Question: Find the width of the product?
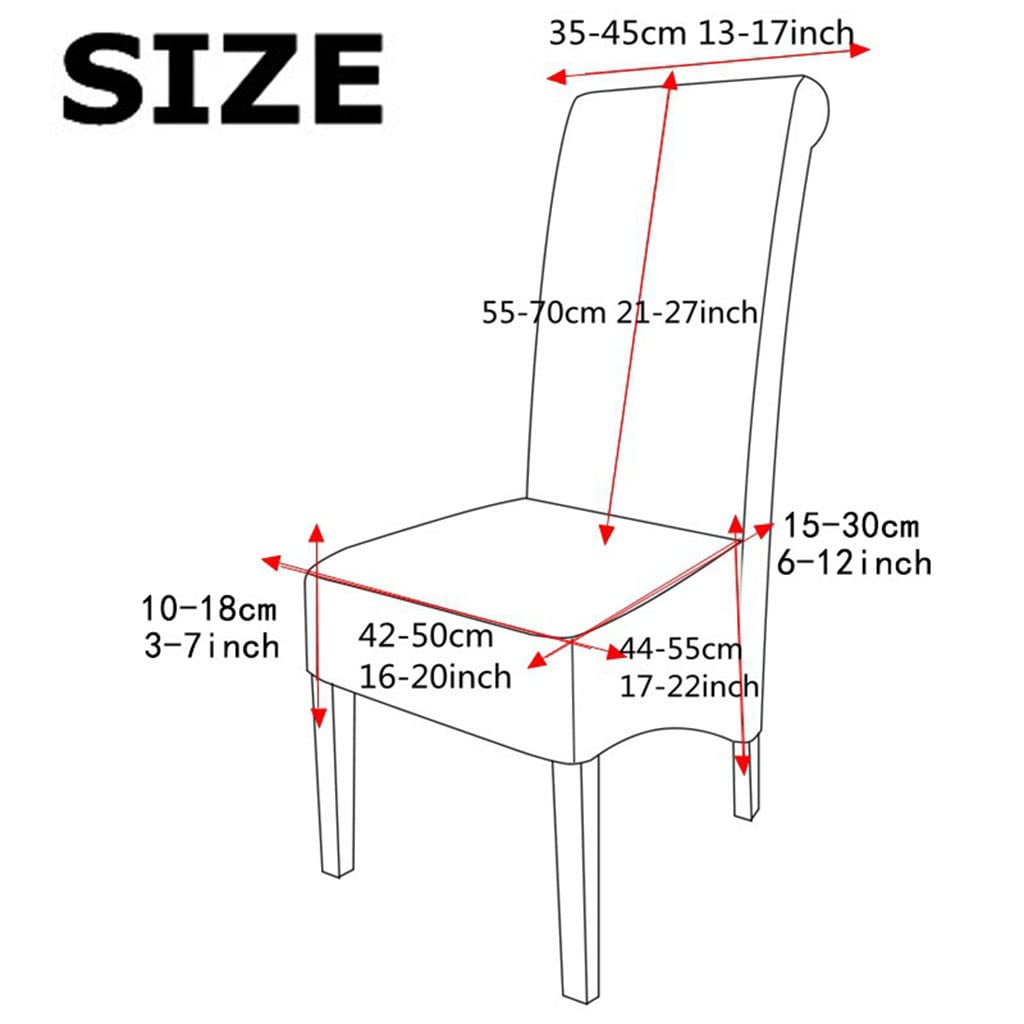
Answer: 42.0 centimetre